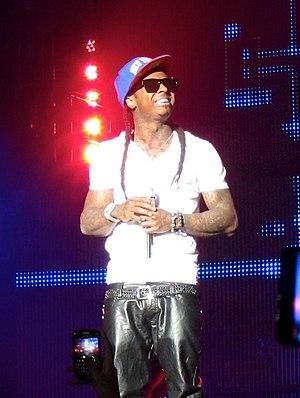
Young Money Entertainment est un label discographique américain, spécialisé dans le hip-hop, situé à La Nouvelle-Orléans, en Louisiane. Il est fondé en 2005 par le rappeur Lil Wayne. Le président de Young Money Entertainment est un ami de Lil Wayne, Mack Maine. Le label était initialement lié à Cash Money Records. Il est distribué par Universal Music Group. Le label comprend Wayne, Drake, Nicki Minaj, Tyga, The Game, Mack Maine, Jae Millz, Cory Gunz, Lil Twist, Shanell, Birdman, Euro, Christina Milian, Lloyd ainsi que plusieurs autres membres.
Sleazy est une chanson par la chanteuse américaine Kesha, extraite de son premier extended play, Cannibal sorti le 29 octobre 2010. La chanson a été écrite par Kesha, Lukasz "Dʳ Luke" Gottwald, Benjamin Levin, Shondrae "Bangladesh" Crawford et Klas Åhlund, et produite par Bangladesh, Dʳ Luke et Levin. Plus tard, la chanson a été ré-enregistrée en collaboration avec le rappeur André 3000 et sortie de nouveau. La réception critique de la chanson a été généralement positive, celle-ci a souvent été comparée à d'autres chanson de diverses artistes telles que Jennifer Lopez, Gwen Stefani et Lil Wayne. "Sleazy" est entré en même temps dans les classements Canadiens et Américains, à la 46ᵉ place et à la 51ᵉ place.